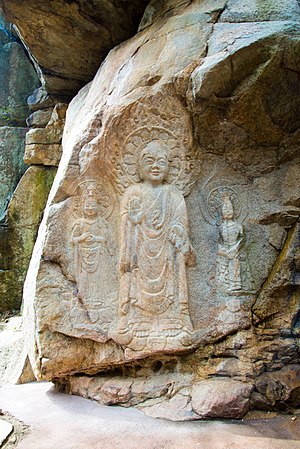
Buddha på Seosan-klippen
Buddha på Seosan-klippen.
Buddha-triaden udskåret på klippen i Seosan er placeret på Gayasan, Unsan-myeon, Seosan, Chungcheongnam-do. Den stående genfødte Buddha blev udskåret i midten og er 208 centimeter høj, med et stående billede af en bodhisattva på hans højre side og et billede af Bangasayusang på hans venstre side. Det er også kendt som "Baekjes smil", og det anses for at være et bemærkelsesværdigt eksempel på buddhistiske billeder udskåret på klipper, som blev lavet ved at grave ind til de naturlige klipper og udskære motivet.